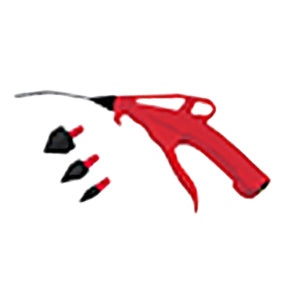
ATD Tools 4" Pistol-Grip Air Blow Gun with Rubber Tips
Brand: ATD Tools
ATD Tools 4" Pistol-Grip Air Blow Gun with Rubber Tips part #:ATD-8737 • Includes 9/16", 15/16" and 1-3/8" rubber tips • Extremely useful when blowing out clogged lines, hoses and pipes • OSHA-compliant rubber safety tips provide a good seal • Working pressure: 75-120 psi • 1/4" NPT inlet WARNING: This product can expose you to chemicals including DI(2-ETHYLHEXYL)PHTHALATE (DEHP), which is known to the State of California to cause cancer and birth defects or other reproductive harm. For more information go to www.P65Warnings.ca.gov. = California Prop 65 Info
Category: Hardware > Tools > Grips > Pistol Grips